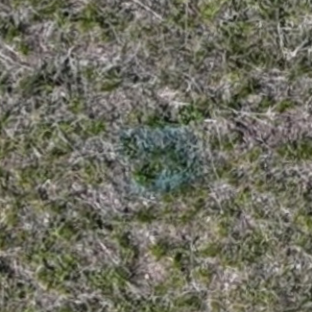
Month: may
Dye color: blue
Dye concentration: low